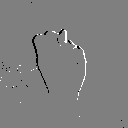
ASL letter: n